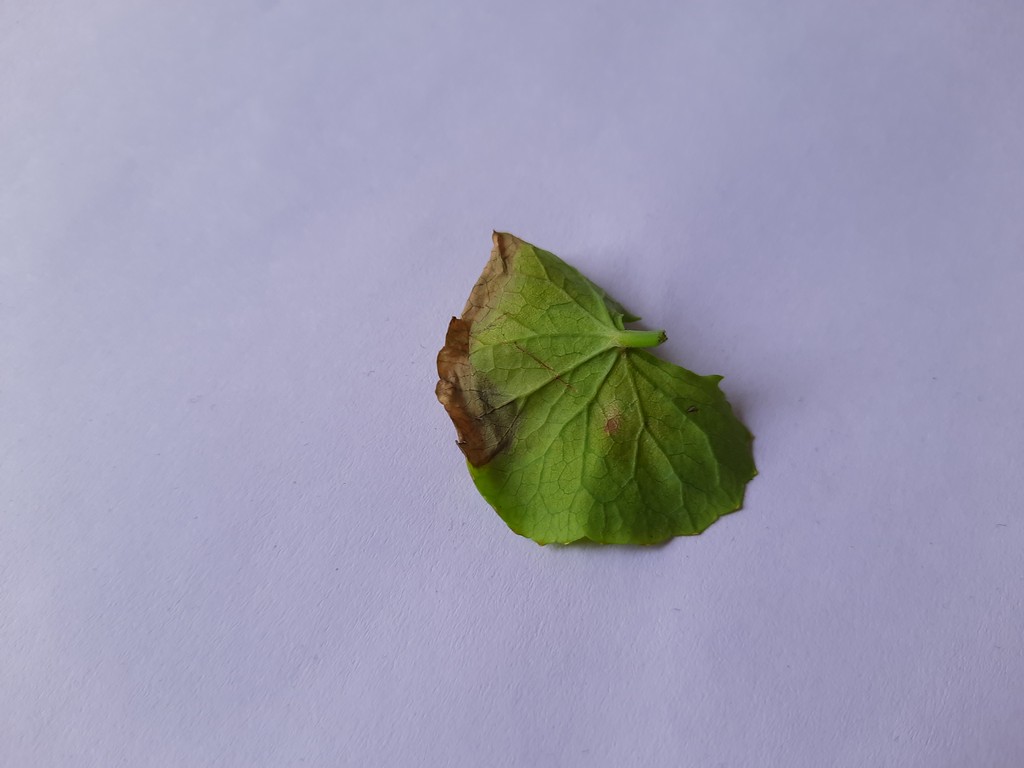
Label: Unhealthy